Rdeči Kal, Ivančna Gorica

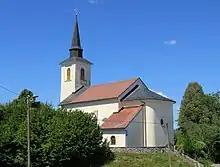
Saint Anthony's Church

The local church is dedicated to Saint Anthony the Hermit and belongs to the Parish of Šentvid pri Stični. It was originally an early 16th-century building, but was almost entirely rebuilt in the 19th century.